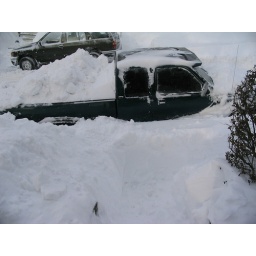
My truck with snow in the bed